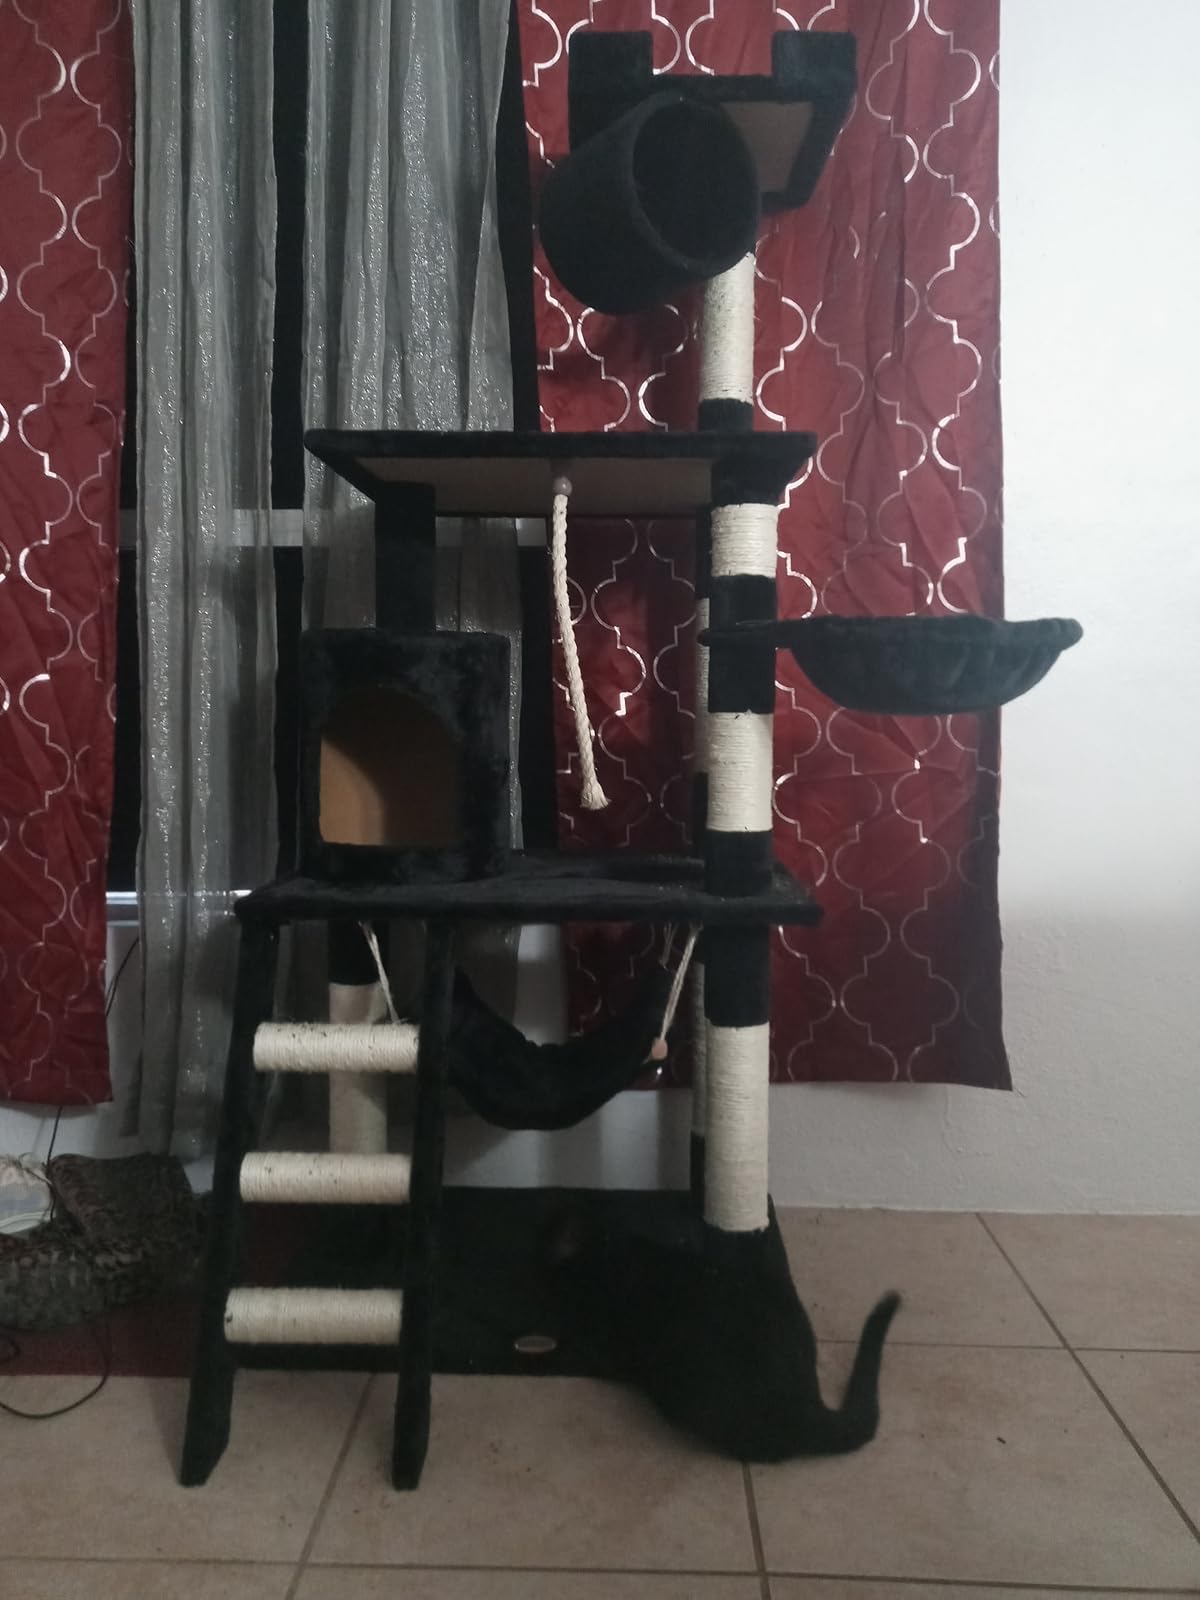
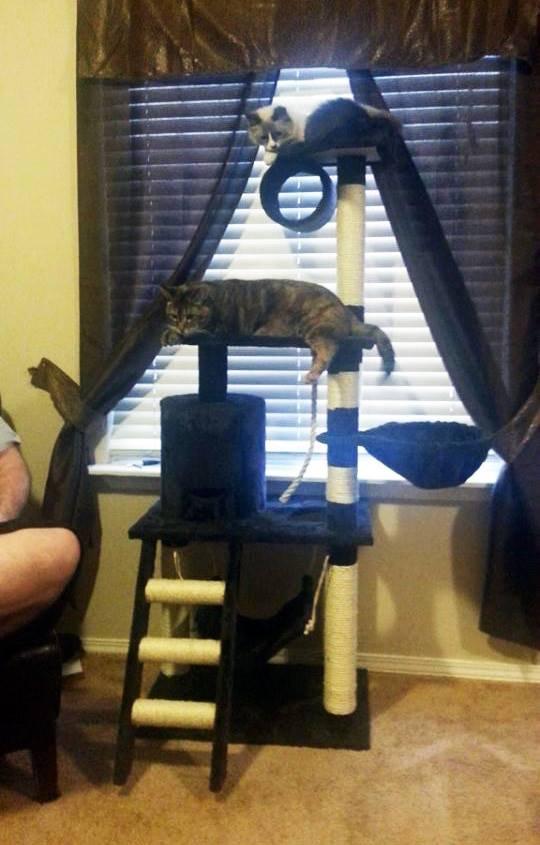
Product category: items_cat tree
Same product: yes